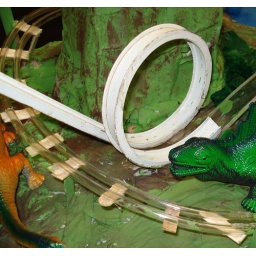
Detail of track and decorations from the Dino-coaster -- the green mountain behind the loop had a fog machine in it.